Margaret Irene Anderson

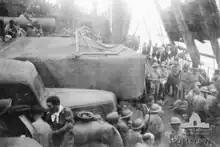
Evacuated troops and RAF equipment from Singapore aboard "Empire Star", 12 February 1942

On 12 February, six Japanese dive-bombers attacked the ship and its convoy. Anti-aircraft fire shot down one aircraft and damaged another, which broke off from the attack. The "Empire Star" was set afire in three places and several people on board were killed. Anderson was among the Australian nurses who tended the wounded below decks. When they thought the attack was over they brought their patients into the fresh air. As aircraft again machine-gunned the ship, Anderson and Veronica ("Vera") Torney threw themselves upon wounded soldiers to protect them from further injury, while the ship took "violent evasive action".